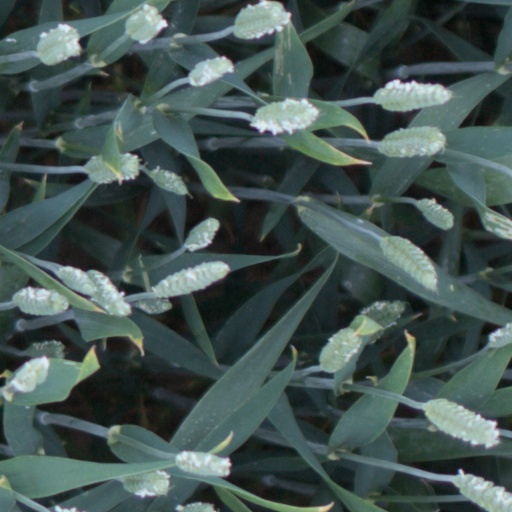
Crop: wheat